Chinese Canadians

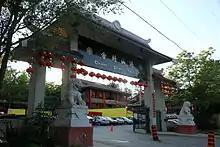
Cham Shan Temple is a Chinese temple located in Markham, north of Toronto.

In the 21st century, Chinese immigration from Hong Kong has dropped sharply and the largest source of Chinese immigration is now from Mainland China. A smaller number of Chinese have arrived from Taiwan and very small numbers from Fiji, French Polynesia, and New Zealand. Data from the 2006 census reveals that approximately 70% of Chinese Canadians reside in the Greater Vancouver or Greater Toronto areas. The City of Richmond, in particular, has substantial and diverse Chinese Canadian communities, which play a significant role in shaping the city’s cultural and media landscapes, influenced by both local developments and transnational connections.